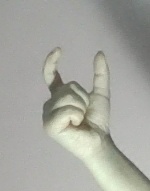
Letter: nun